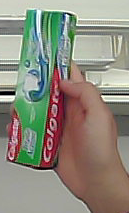
Product: colgate_toothpaste